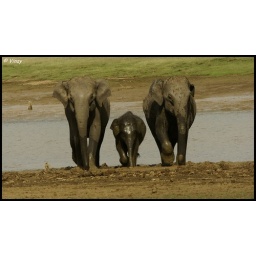
Saw this family of elephants bathing in the river